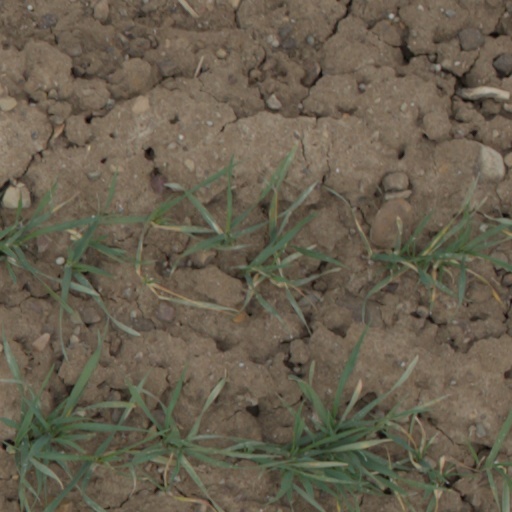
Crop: wheat